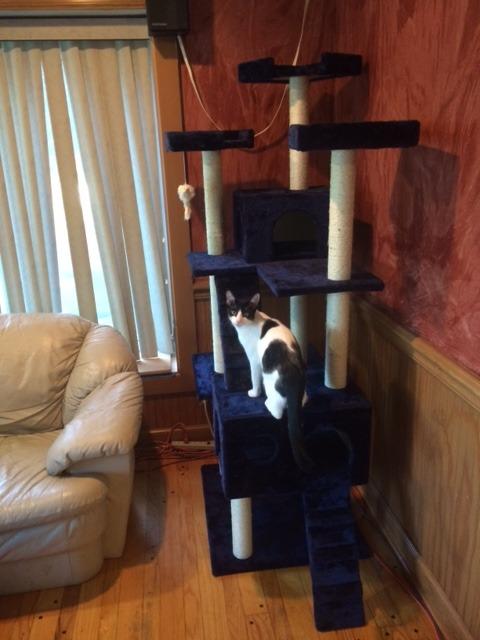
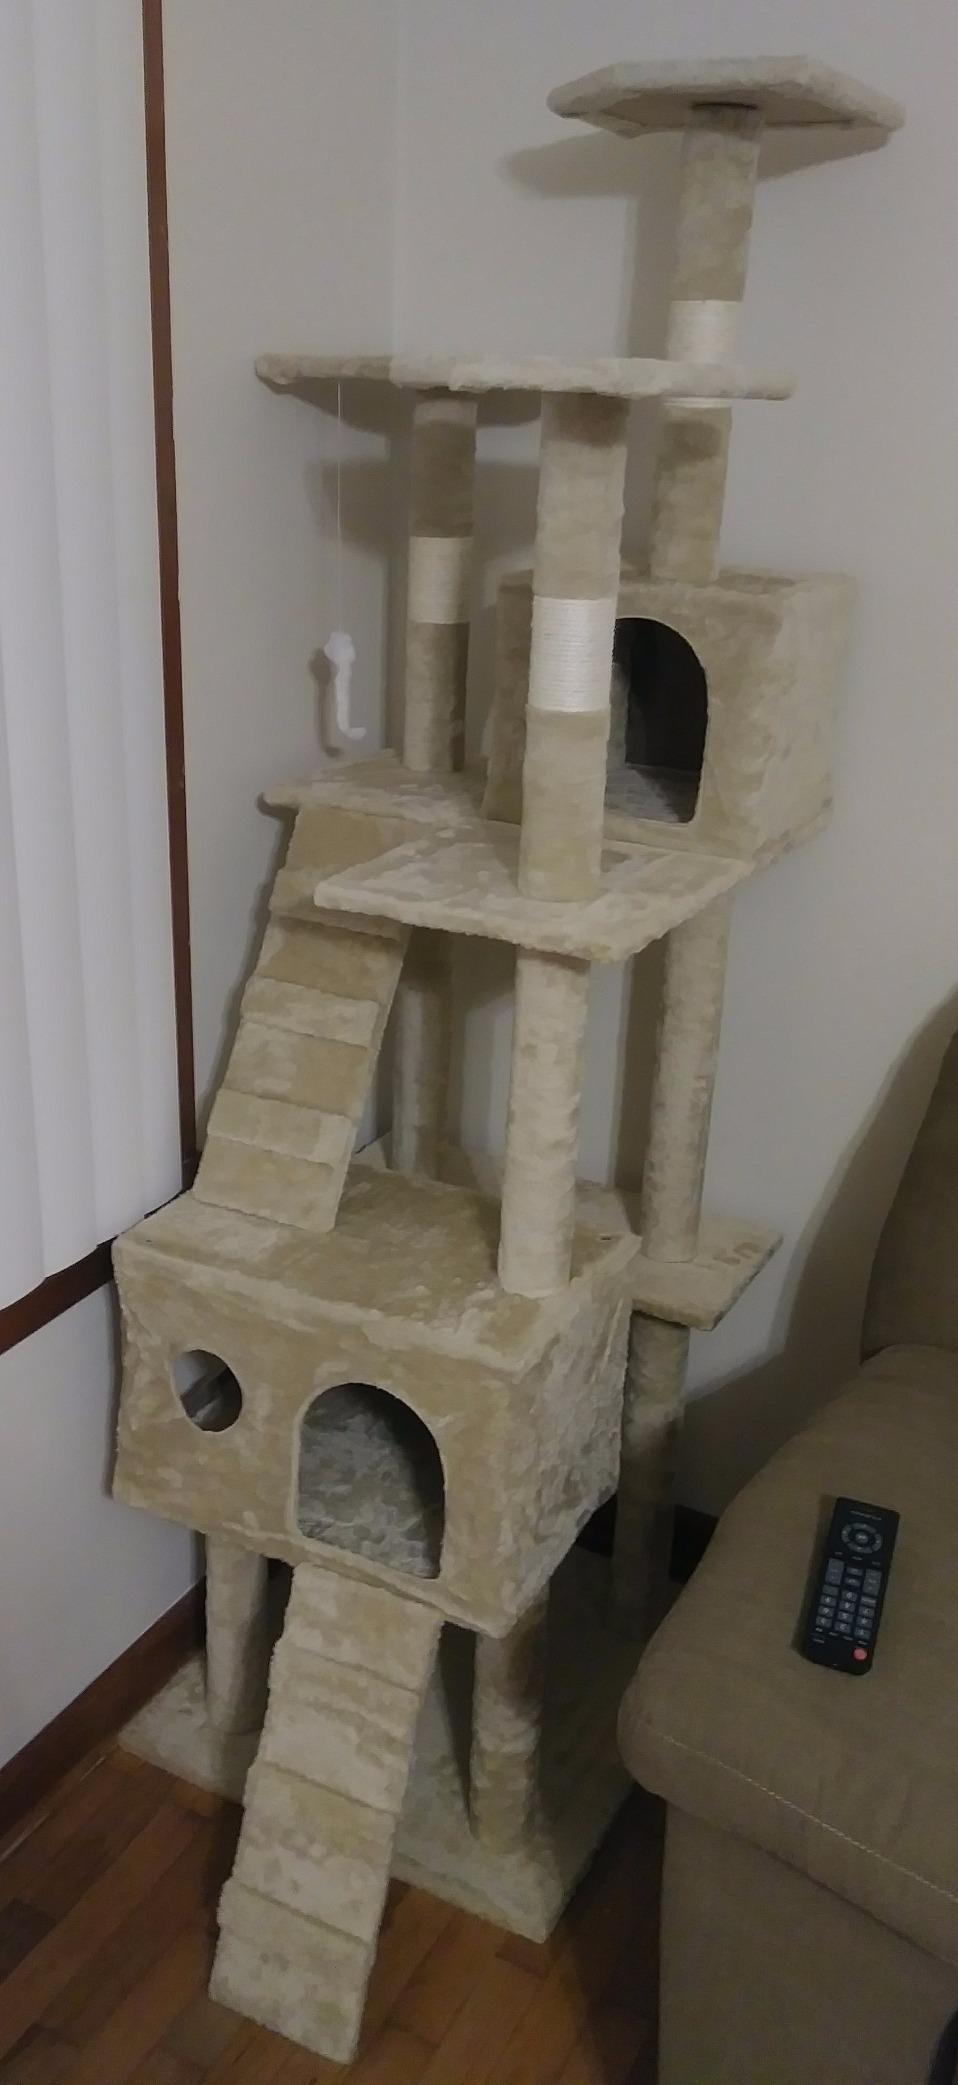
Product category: items_cat tree
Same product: no